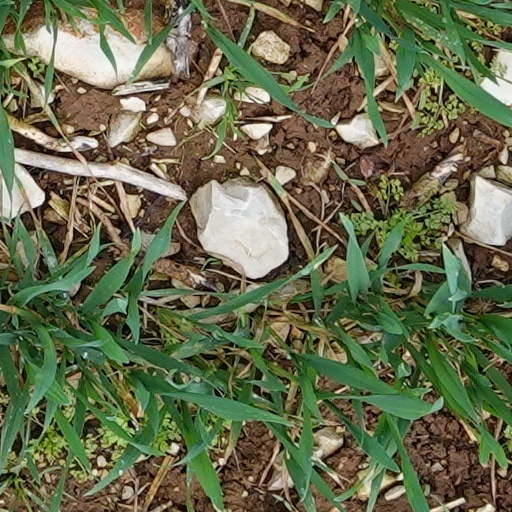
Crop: wheat